Martin Lluelyn

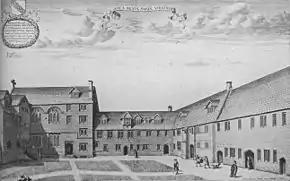
St Mary Hall in 1675, where Lluelyn was Principal 1660–1664

Martin the poet and physician attended Westminster School as a foundation scholar, under the fruitful régime of Lambert Osbaldeston. Although sources (old and new) agree that he was born in 1616, Foster's "Alumni Oxonienses" (compiled from the University admission registers) states his age as 18 on his matriculation at Christ Church, Oxford on 25 July 1636. Despite this anomaly, it appears that he was aged 18 at the time of his father's death, 1634, and the donation to Christ Church of his father's remarkable Atlas, in which he acted with his elder brother. At Westminster School he was about four years junior to William Cartwright (1611–1643), a brilliant student of his time, poet, orator and philosopher, who proceeded to a studentship at Christ Church in 1628, and matriculated in February 1631/32 aged 20.